Brazil–Russia relations

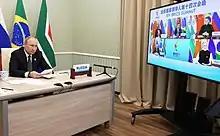
Russian President Vladimir Putin and Brazilian president Jair Bolsonaro at the virtual 14th BRICS summit on 23 June 2022. Brazil and Russia are members of BRICS.

In May 2022, Lula placed blame on Ukrainian president Volodymyr Zelenskyy for Russia's invasion of Ukraine, saying "This guy is as responsible as Putin for the war". Lula also repeatedly attacked NATO and the European Union as having caused the war. He accused NATO of "claiming for itself the right to install military bases in the vicinity of another country".